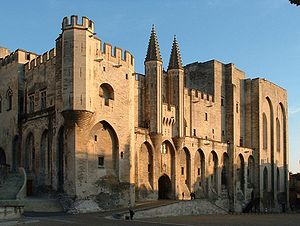
Avignon-pavedømmet
Pavepaladset i Avignon.
Avignon-pavedømmet er den perioden i Den katolske kirkes historie, hvor paven havde sæde i Avignon i stedet for i Vatikanet i Rom. Dette foregik mellem 1309 og 1377.